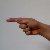
The image shows a hand gesture representing the letter 'G' in Indian Sign Language.